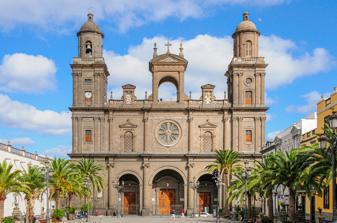
Building: Las Palmas Cathedral
Country: Unknown
Year built: 1570
Las Palmas Cathedral Catedral de Canarias Cathedral of Santa Ana. Religion Affiliation Roman Catholic Church Ecclesiastical or organizational status Cathedral Leadership Nicolás Monche (Deán) Location Location Las Palmas , Spain Architecture Type church Style Gothic (Pointed), Corinthian , Moorish , Romanesque General contractor Siglo XVI The Cathedral of Santa Ana ( Holy Cathedral-Basilica of Canary or Cathedral of Las Palmas de Gran Canaria ) is a Roman Catholic church located in Las Palmas , Canary Islands . The cathedral is the see of the Roman Catholic Diocese of Canarias . It is situated within the Vegueta neighborhood, next to the Plaza Mayor of Santa Ana. The feast of the cathedral's dedication is celebrated every November 26. The structure is considered the most important monument of Canarian religious architecture. History Vista de catedral de Canàries. The present church was commenced in 1500, in the episcopate of Fr. Diego de Muros (d. 1524), dean of Santiago. He was third Bishop of Las Palmas. The architect was Don Diego Montaude. The design is credited to him, though he was succeeded by Juan de Palacio. The structure was finished, and the first offices celebrated, on the eve of Corpus Christi, 1570, in the time of the fourteenth Bishop, Fr. Juan de Alzolares. The eighteenth century saw the reconstruction and refurbishment of the cathedral after the Bishop, controlling a large tithe surplus, decided to commence work, overseen by Dean D. Geronimo Roos. The architect of the existing cathedral was Don Diego Nicolas Eduardo. Eduardo's plans were submitted to the St Ferdinand Academy of Madrid, who retained the original drawings, and returned copies for the commencement of the work itself. Las Palmas Cathedral was the only cathedral in the Canary Islands until 1819, when it was founded the Roman Catholic Diocese of San Cristóbal de La Laguna based in the La Laguna Cathedral , with jurisdiction to the islands of the province of Santa Cruz de Tenerife . Architecture and fittings Interior view, demonstrating the piers as imitation palm trees. The cathedral was designed in the Gothic Pointed architectural style. The present structure consists of a nave with double aisles, pseudo-transepts with eastern aisles, and a sanctuary. The nave and aisles are of four bays westward of the cross. The primary aisles are carried to the same height as the nave. The secondary aisles are low, and used for chapels. The wall between the two aisles carries a clerestory. The piers are worked in imitation of palm-trees. On a bold square base, 5 square feet (0.46 m 2 ), is imposed an octagon. On the octagon, there is a circle of deeply cut classicizing mouldings from which rise columns circular in plan. These columns are finely moulded; four bold circular rolls at the cardinal sides; between each are three fluted members. The whole effect combines the Corinthian and Pointed. These columns are banded twice with a very rich and effective moulding, combining a cable, with a row of ball-flowers above it; below, a deeply cut chevron, pointing downwards. These shafts have no capitals; they run up into a horizontal fillet, from which spring plain vaulting ribs, which flow from the shafts as palm-branches do from the trunk. The vaulting is good sexpartite. Between the two aisles are pure pointed arches. The responds to the circular piers,—that is, the responds on the wall between the aisles, into which the vaulting of the primary aisles falls,—are half shafts of ordinary Pointed work, without fillets, and of five foliaged heads; the caps of the aisle vaulting are also foliaged. The western responds to the circular shafts are also ordinary Pointed. It is plain, therefore, that the architect could only trust to his palmary development in the isolated shafts. This is the old work: the church being left unfinished in the sixteenth century. Eastward of the four bays is Eduardo's eighteenth century work; it consists of a cross, with transepts, or rather pseudo-transepts, carried up throughout to the height of the nave and first aisles, but not extending laterally beyond the secondary aisles. Throughout the arches are scarcely pointed, as nearly as possible forming a semi-circle. The square of the cross is like the old work, except that the soffits of the four sustaining arches are enriched with featherings of shell-work, and above these is a deeply sunk hollow, enriched with ornaments. Above the arches rises a second pointed arch, sustaining a vaulted ciborium , entirely classical on the exterior, but pointed within. The space between the two arches is pierced with three windows; between each window is a statue. The transepts have eastward aisles, the piers of all which are exactly the same palm-trees as in the old work. The sanctuary has one bay more, without aisles, to itself, making in all seven bays to the nave, cross, and sanctuary, and six to the rest of the church. As is frequently the case in Spain, a mass of sacristy and the "panteon" are attached to the east end, which has therefore no constructive architectural feature. The dimensions of the church from the west are as follows:—four bays, each 23 feet (7.0 m) long; three piers, each 5 feet (1.5 m) in the square; two piers for the cross, each 5 feet (1.5 m) in the square; the cross, 30 feet (9.1 m); the aisle of the cross, 25 feet (7.6 m); the sanctuary, 25 feet (7.6 m); equal to 197 feet (60 m), total length. The nave is 36 feet (11 m) wide, and the aisles are each 27 feet (8.2 m); equal to 144 feet (44 m) total width. The cathedral's windows. The second and third bays from the west are filled, or rather walled up, with a vile classical coro . The aisle-windows are broad single-lights, and pointed. Many of them, however, are classicized internally, as the secondary aisles have been tampered with. Several are walled off for chapels, and in the two western bays of the north aisle the vaulting is plaistered over; and in one of the bays of the south aisle, the old piers have been cut away, and Corinthian shafts have been stuck onto the walls. There are two ambons against the easternmost piers of the cross. One of the campaniles. Crucified by José Luján Pérez, 1793, located in the Sala Capitular. Video on Luján Pérez masterpiece. The exterior was intended to be entirely cased by Eduardo, and reduced to a so-called classical uniformity with the new works, which, though Pointed both in feeling and detail internally, are entirely classical on the exterior. His object was to fuse the whole cathedral, with its vast accessories of sacristies into a complete design. Only the eastern part is finished, in which the sacristy has a somewhat grand, though false, apsidal look, with very lofty columns and recesses; the northern and southern fronts of the transepts were to have been masked by huge, soaring, and deep portals, and the western facade was to have been resolved into a Corinthian arcade, with flanking campaniles . Of these latter only one is executed. The arcade is carried up to the architrave; but the second story has not been built. This new work was set forward a few feet, so that the old western front is partly discoverable. It consisted of a centre gable for the nave, flanked by two octagonal Italian Romanesque campaniles. The primary aisles again are gabled; but it is impossible to say whether the secondary aisles were gabled, or again terminated westward by turrets. Whatever was their western finish, it is now embedded in the modern work. The Romanesque campaniles are similar to the ones found in the village of Teror, in an old octagonal Italian Romanesque tower of the same date. This exactly reproduces the flanking campaniles of the cathedral, and was probably by the same architect. It rises simply from the ground, and consists of six equal stages; the mouldings are good and divided, and the alternate faces of the top stage are pierced for the bells with a Pisan-looking arcade. It has a pyramidal, and very Norman-looking, capping. Externally, the window-arches—there is one, of course, in each bay of the aisles—are moulded with a single bold roll imposed upon a shaft, with a good base and capital. The bases are some moulded, and some run into a string, enriched with the ball ornament. The buttresses have been cased and modernized; the old gurgoyles remain. The buttresses are joined to the clerestory walls by flying buttresses, of which the outline of the segmental arches remain. The clerestory windows are plain pointed single lights, -with mouldings of three orders; the transept windows the same. Below each clerestory window is a single, recessed, narrow niche, or blank window, in the place of a triforium. There is a very pretty rose window in the western gable of the nave. The rest of the exterior is classicized;; the cimborium, or dome over the cross, is very mean; its curtailment was another of the poor architect's death-blows; and the rest consists of the usual vases, flower-wreaths, knobs, pots and pans, and spikes, and scent bottles of so-called Italian art. Eduardo's elevation is still preserved; but inquiries were made in vain for any memorial drawing of the church before the eighteenth century. In the westernmost chapel of the south aisle is the gigantic St.Christopher, the unfailing accompaniment of so many Spanish churches; here is also a door leading to a pretty semi-Moorish wooden cloister, somewhat too domestic and patio-like in effect; above this are the library and chapter-house, common-place Italian rooms. The sacristy has a very remarkable stone floor, 40 square feet (3.7 m 2 ), which is cunningly jointed and dovetailed; how it is supported without piers, or girders, for vaulting, the under surface being entirely horizontal, is a crux to the Canarians and others. The natives always point this floor out as the triumph of Eduardo's genius. The plate and vestments are rich hut late. A pax of Italian enamel is worth attention; and in the sacrarium, capilla mayor, is suspended a lamp of Genoese work—the offering of Bishop Ximenes, (1005–1690). Both the altar and credence have frontals of beaten silver; on the latter, which is at the south side of the altar, are three large salvers arranged, heraldically speaking. The gigantic paschal candle stands on the north side of the altar is about 15 feet (4.6 m). The sacrarium is lined throughout with crimson velvet, canopied into a baldachin over the high altar. The clerestory windows, and those of the cimborium, are basely filled with circular patches of plain coloured glass. Panoramas Santa Ana Plaza in front of Santa Ana Cathedral, February 2019 View looking west from atop Santa Ana Cathedral, February 2019 References This article incorporates text from this source, which is in the public domain : Ecclesiological society's "The Ecclesiologist: Some Notes on the Cathedral of Las Palmas, with a few thoughts on tropical architecture. By William Scott" (1851)